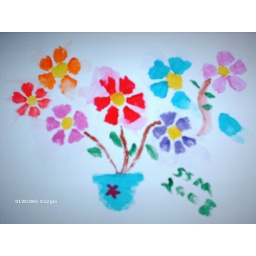
flowers in blue pot